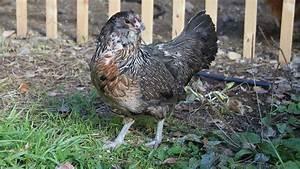
chicken